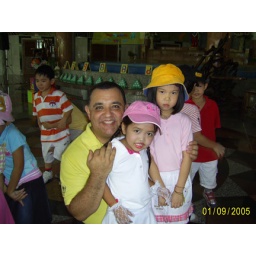
This is Thanawan, in the pink hat, and Ramon, in the yellow hat.